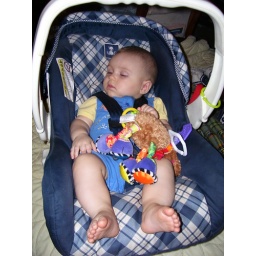
in the car seat